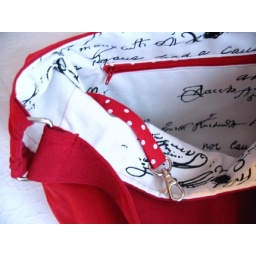
Large bag in rich red corduroy